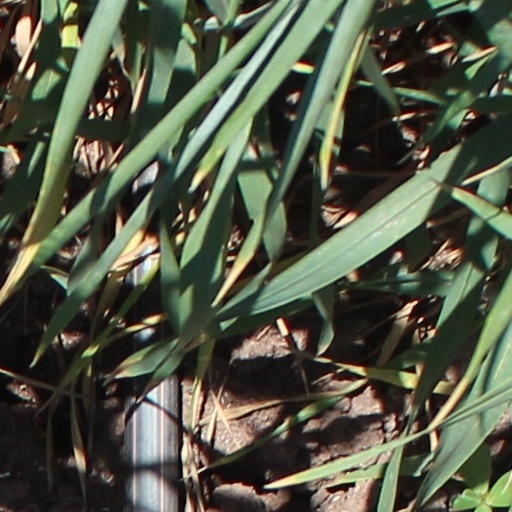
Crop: wheat